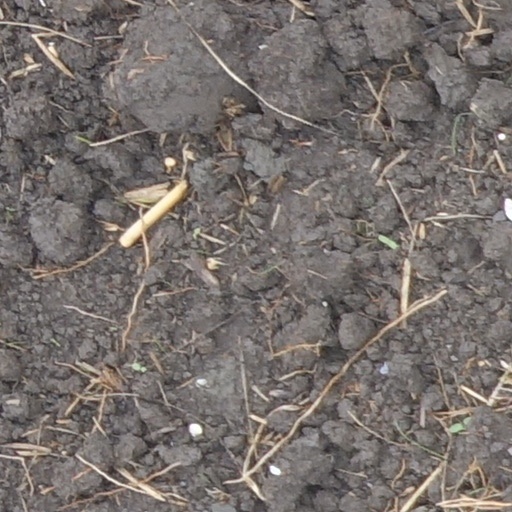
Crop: wheat